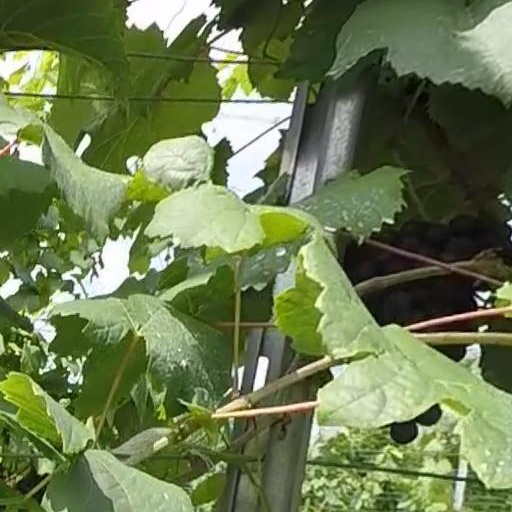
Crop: grape